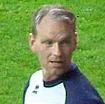
Age: 36